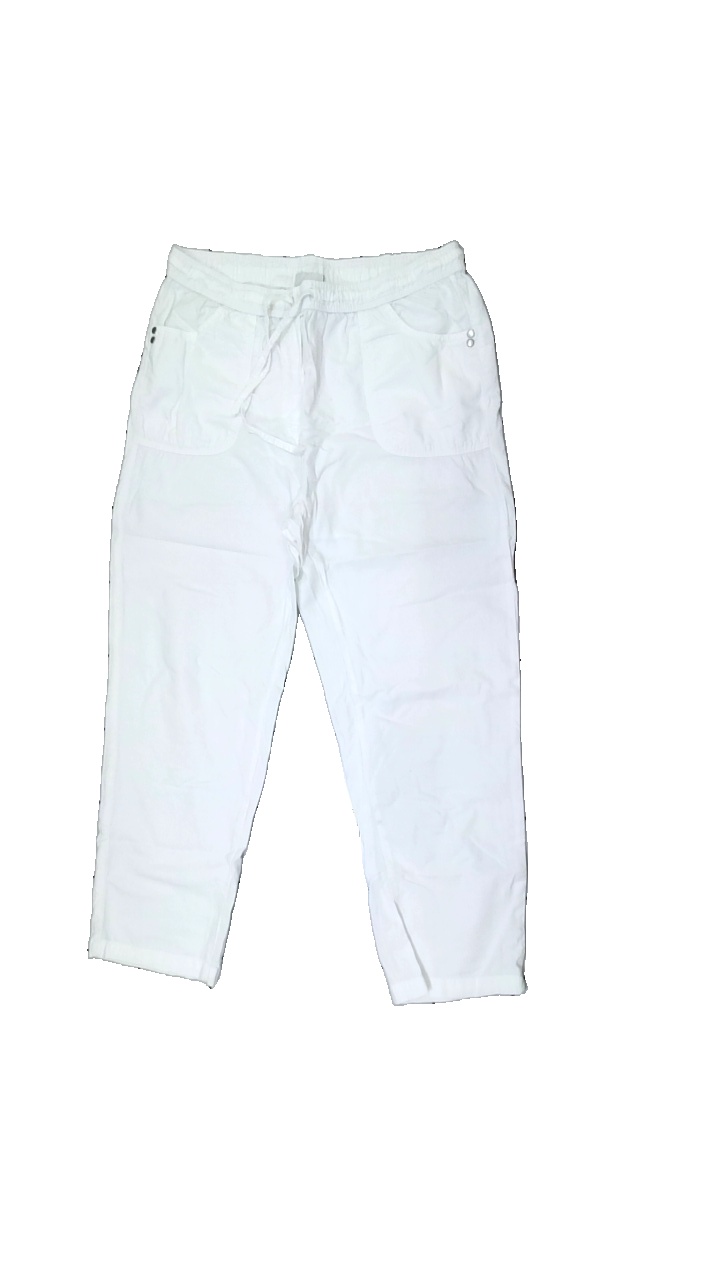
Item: Trousers (Ladies)
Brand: Cellbes
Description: White trousers
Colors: White
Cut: Regular
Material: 100% cotton
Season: Summer
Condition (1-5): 1
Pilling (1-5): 5
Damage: Brown stain
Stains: Major
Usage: Recycle
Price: <50